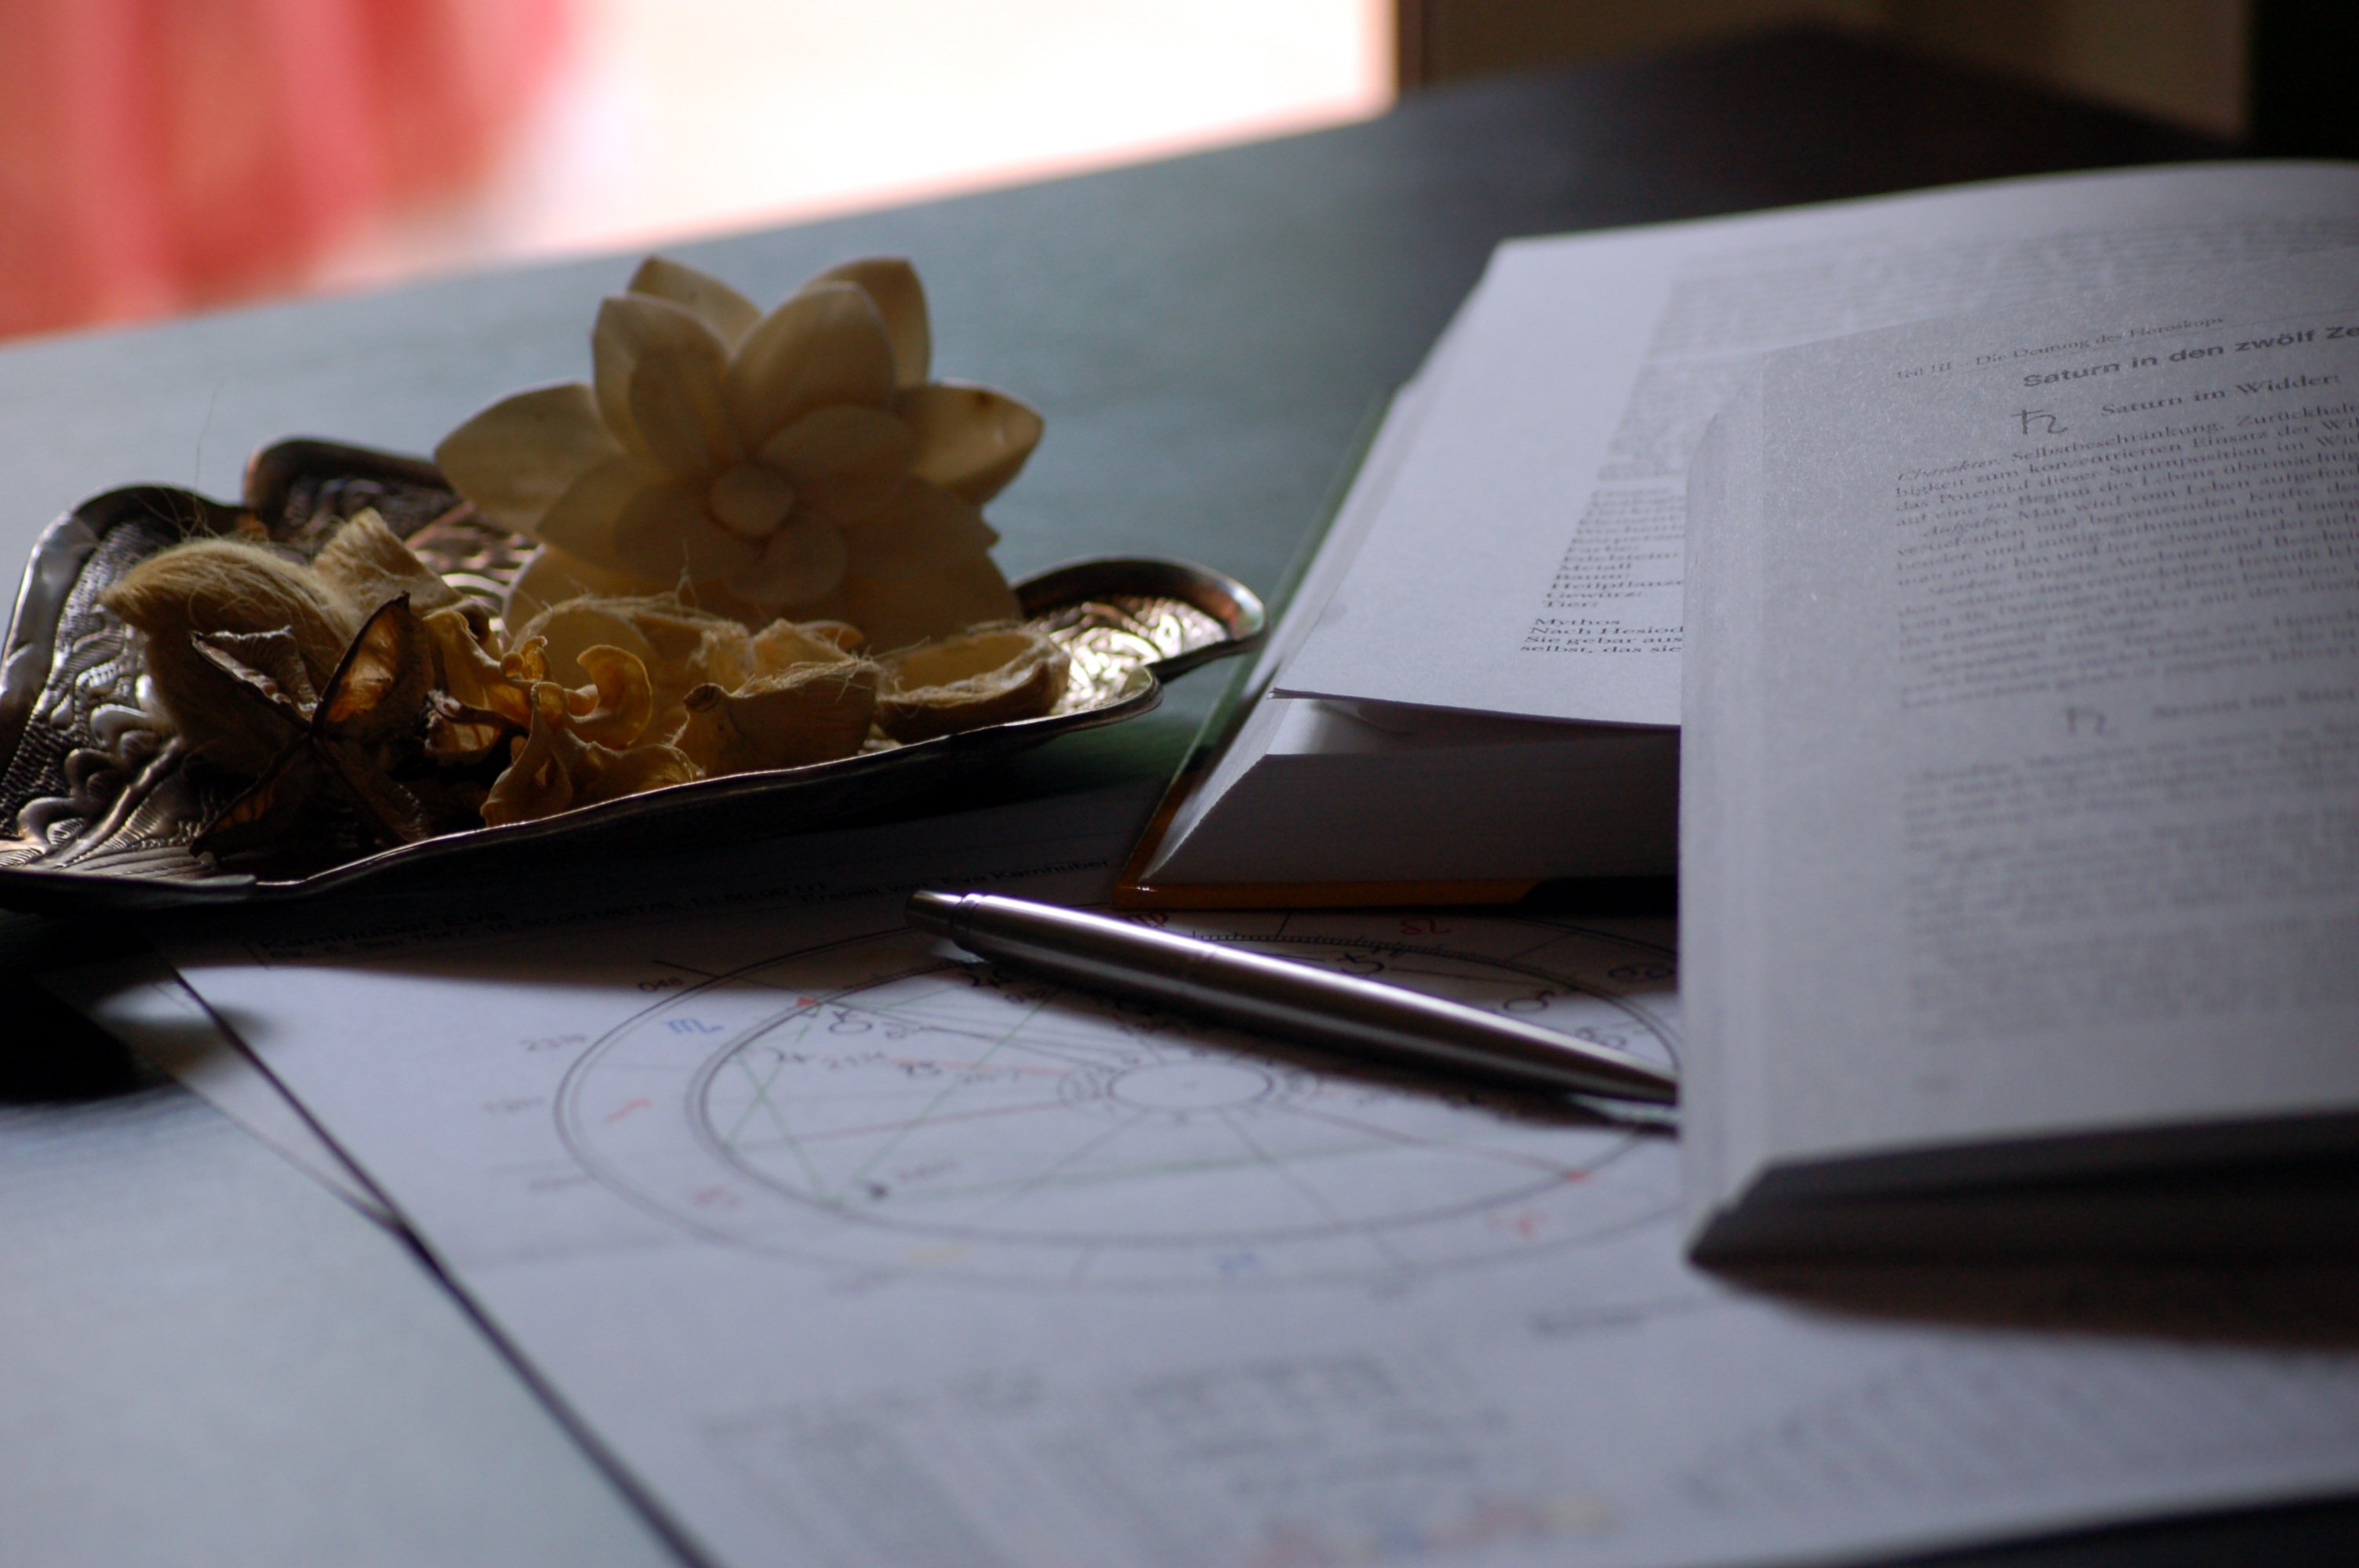
writing, mystery, symbol, astrology, brand, art, design, calligraphy, scorpio, esoteric, horoscope, astrological, zodiac